Caviar diplomacy

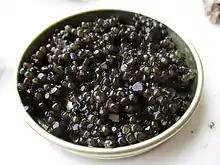
A bowl of caviar

Caviar diplomacy is a lobbying strategy of Azerbaijan, consisting of costly invitations to foreign politicians and employees of international organizations to Azerbaijan at the expense of the host country. Caviar diplomacy also includes expensive gifts presented as "a tribute to the Eastern tradition."